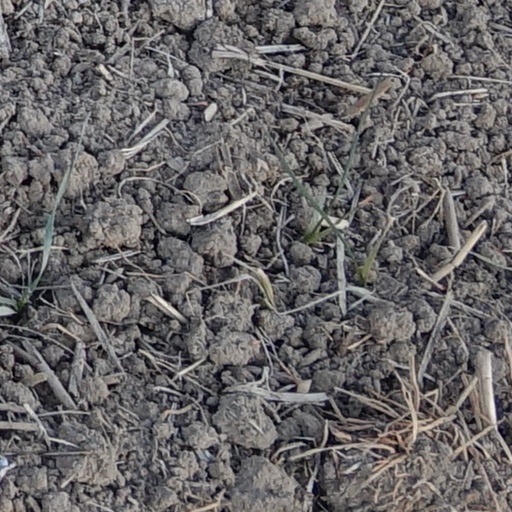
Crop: wheat